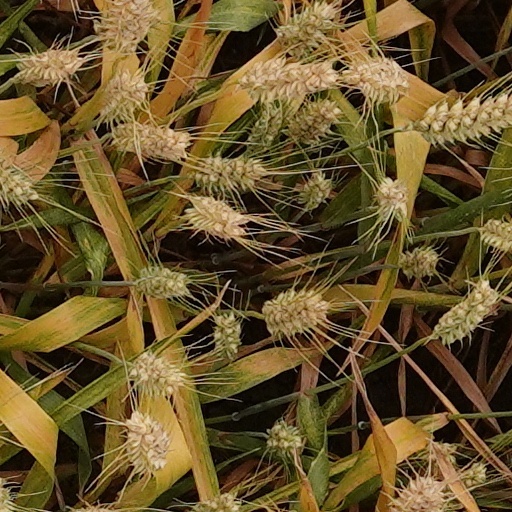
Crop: wheat